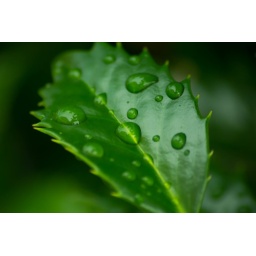
Look closely, and you can see the front of my house in the water droplets.